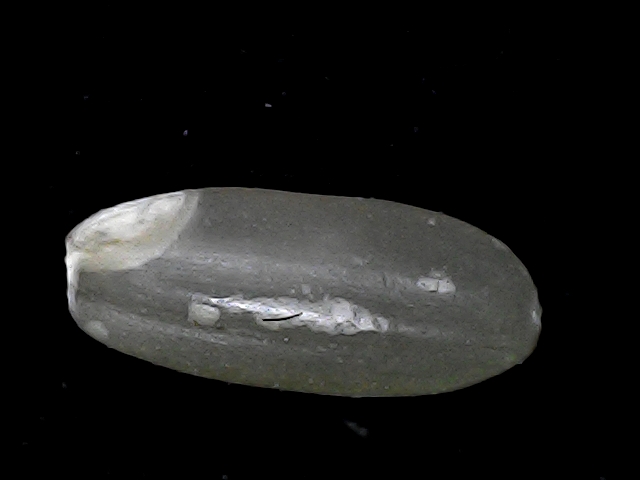
Rice variety: BR22